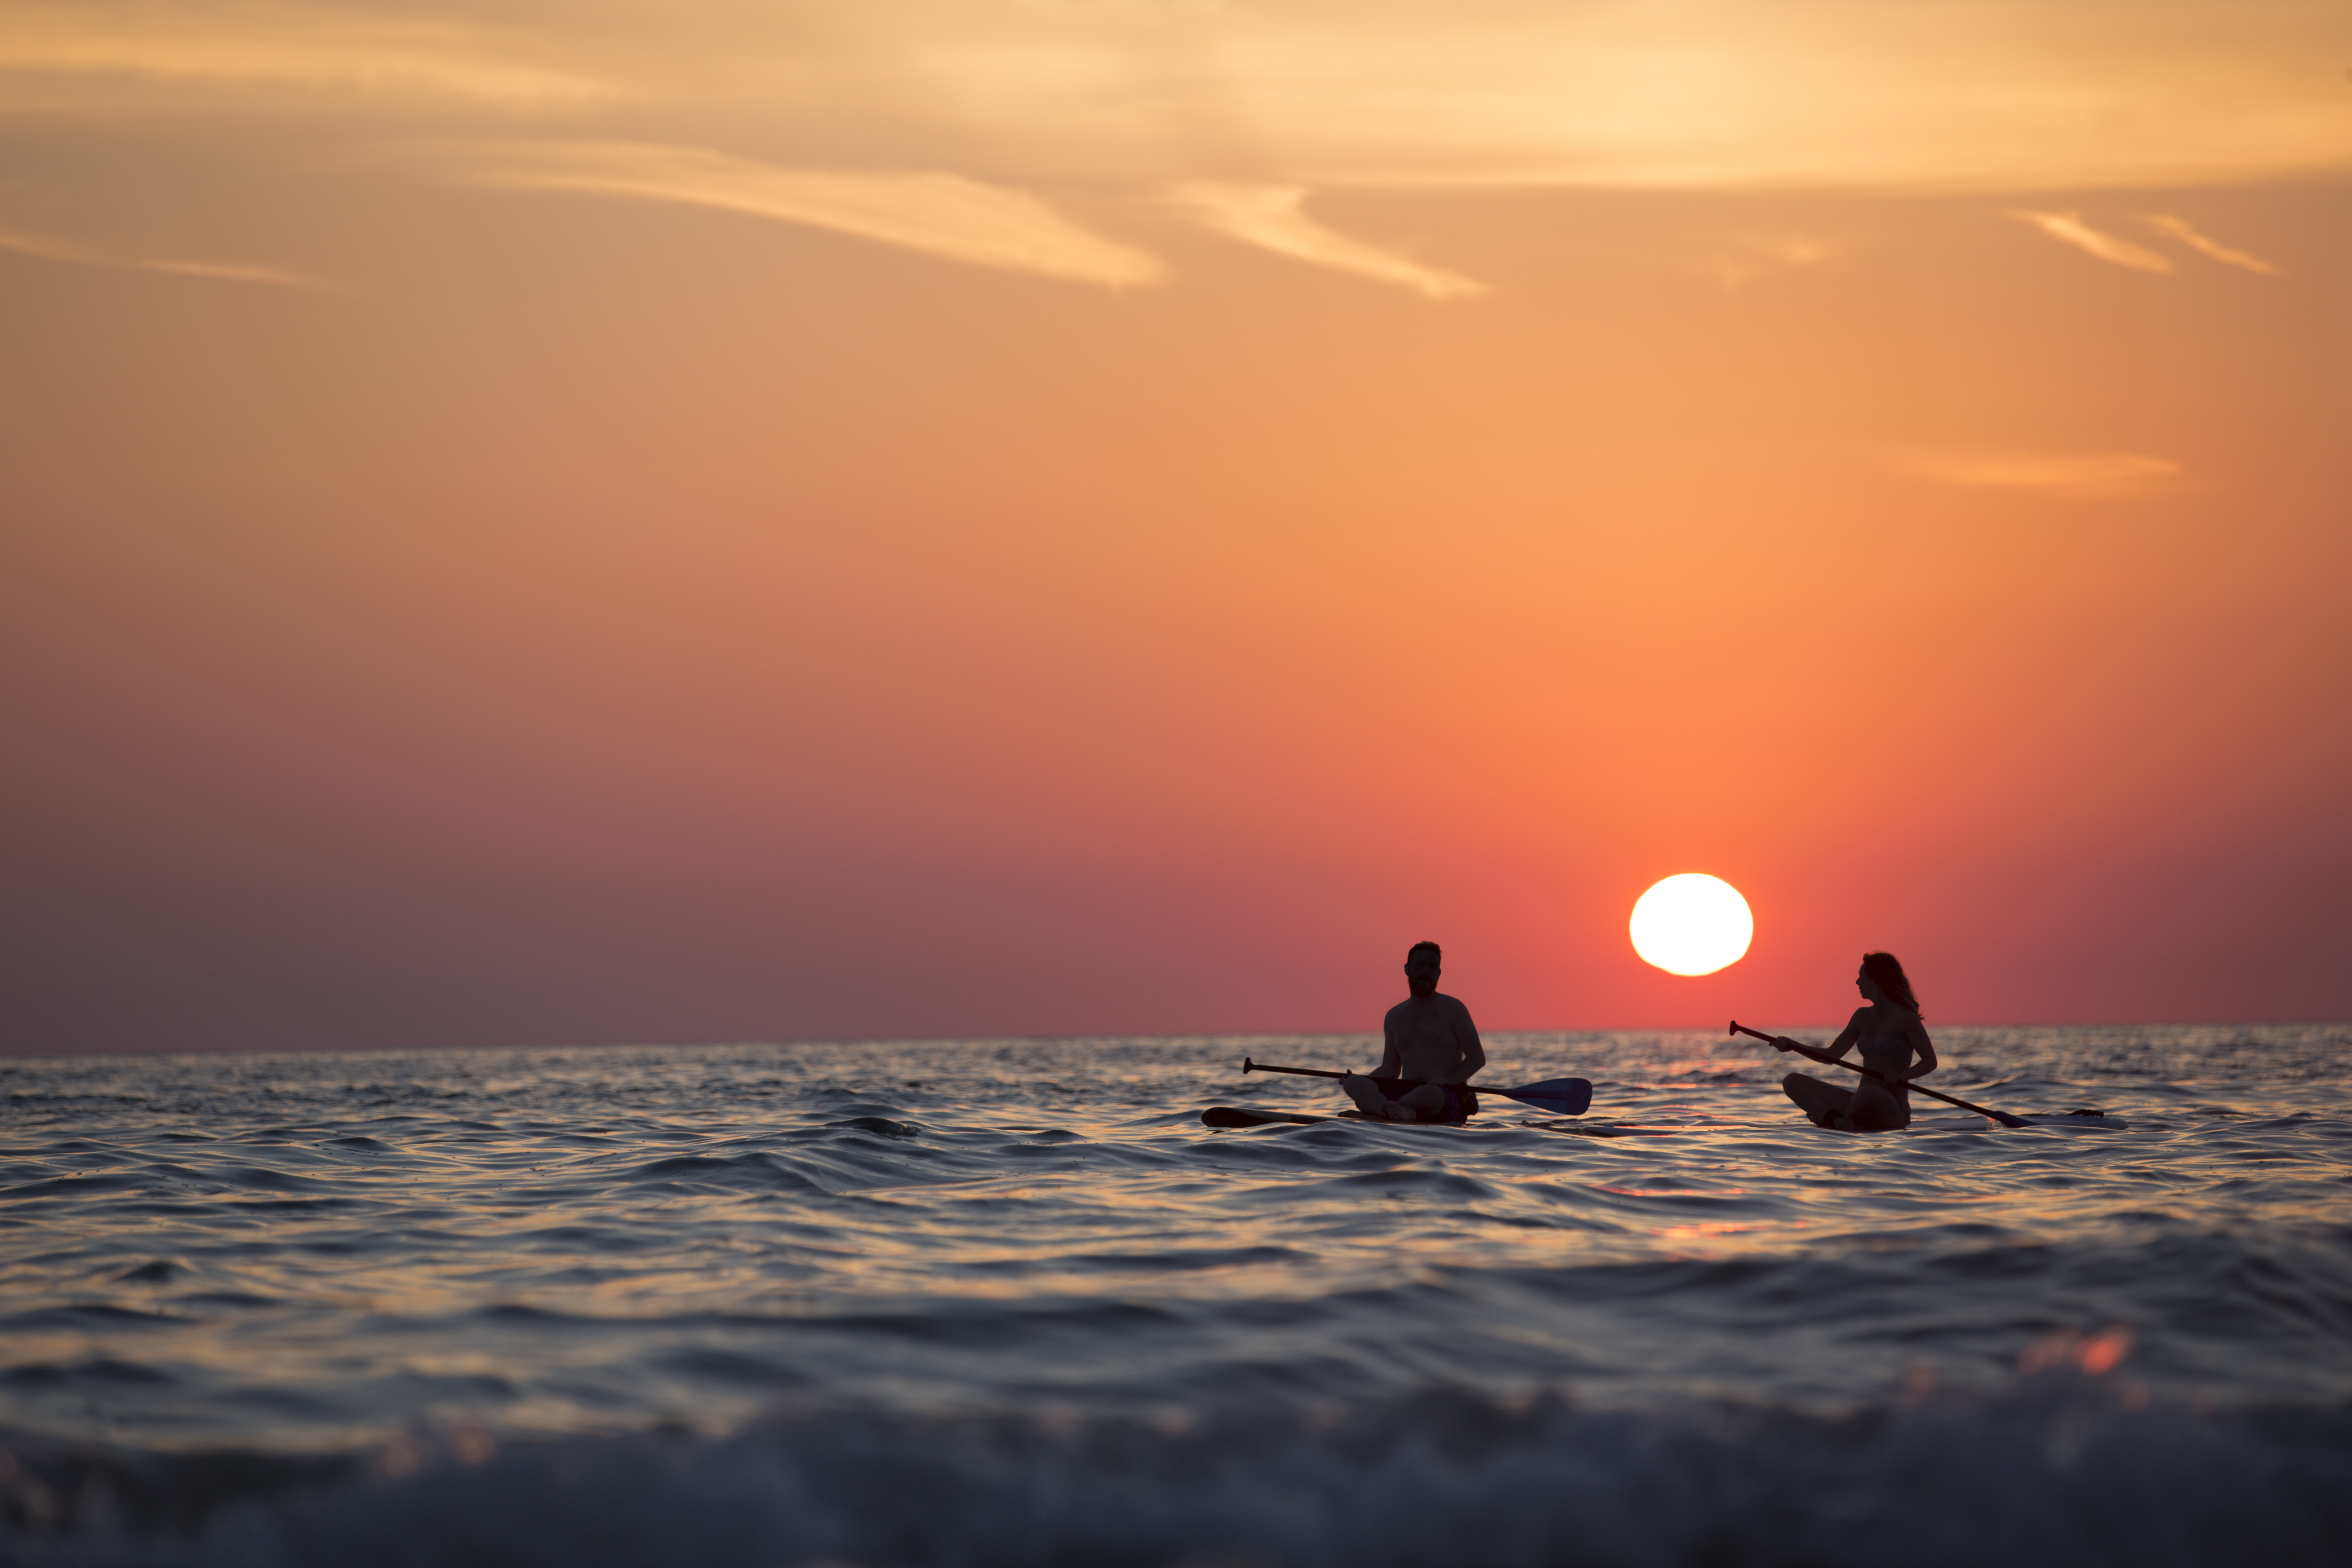
beach, sea, coast, water, ocean, horizon, silhouette, light, cloud, sky, sun, sunrise, sunset, sunlight, morning, shore, wave, dawn, travel, dusk, evening, paddle, reflection, seascape, surfboard, couple, waves, clouds, relationship, lovers, paddleboard, atmospheric phenomenon, wind wave